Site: brandenburg
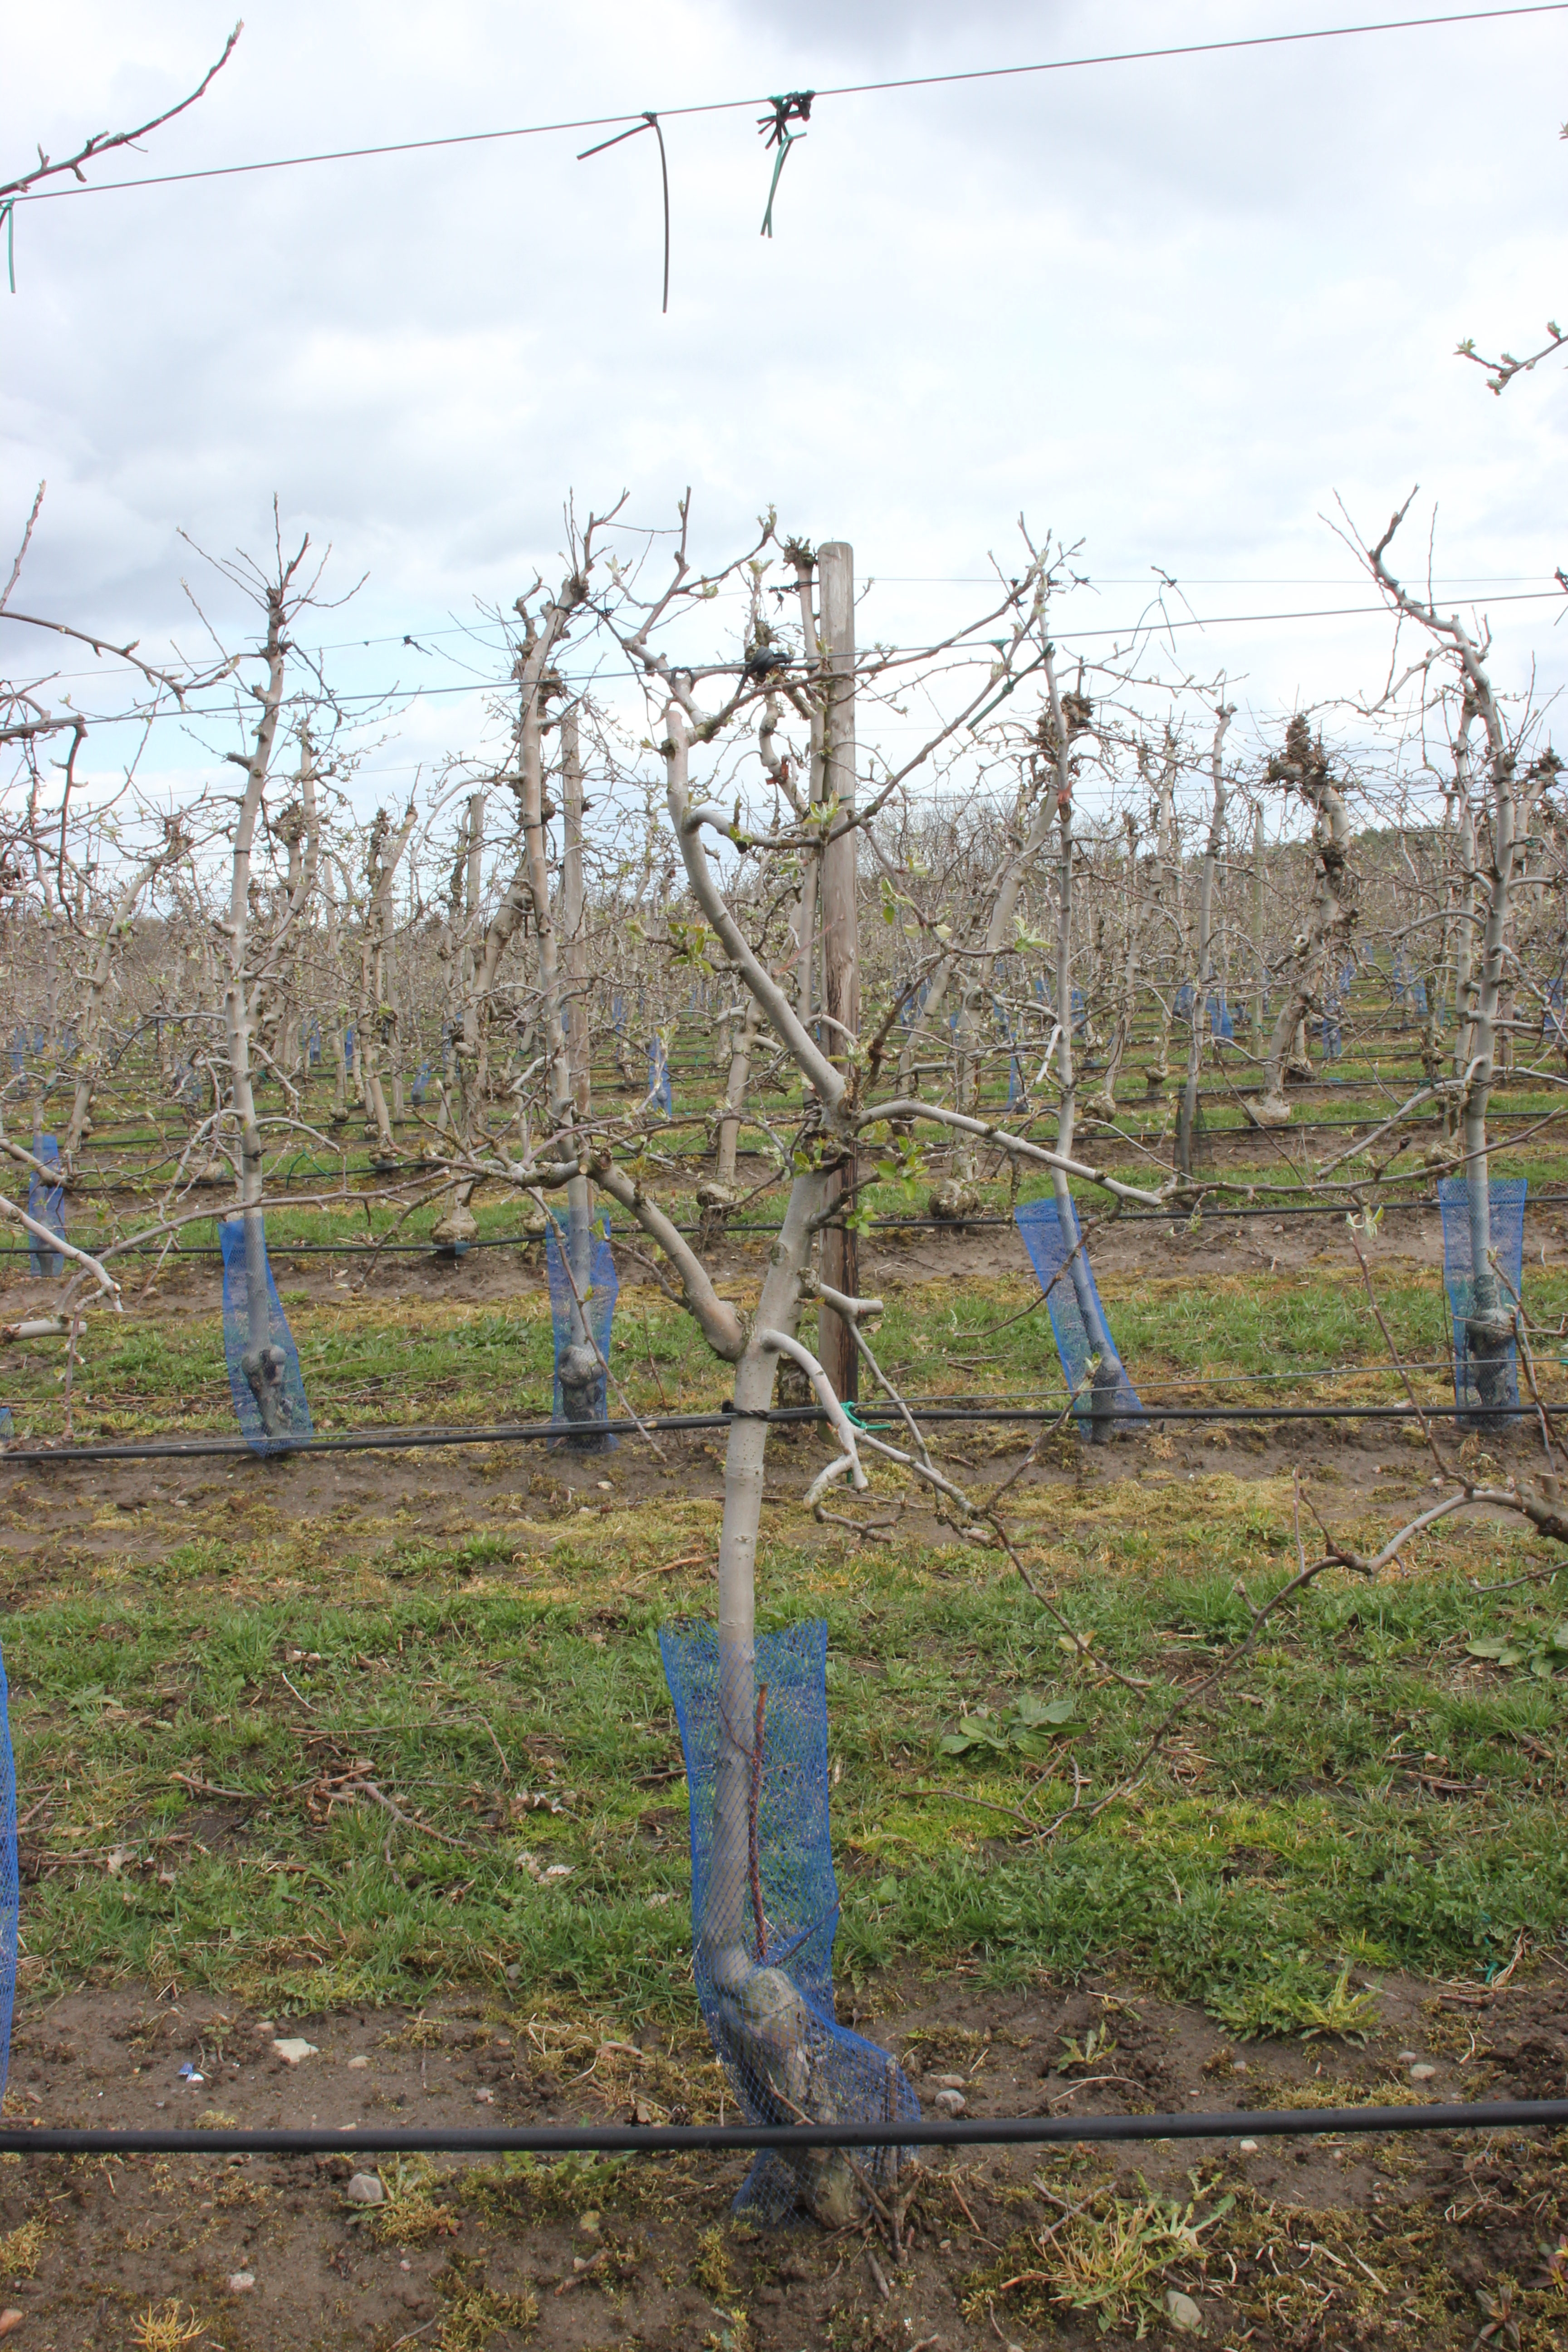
Growth stage (BBCH 55): Inflorescence emergence